Army Long Service and Good Conduct Medal (Natal)

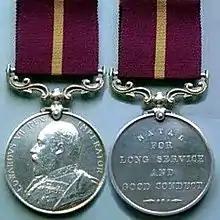
King Edward VII version

The obverse of the Queen Victoria version of the Army Long Service and Good Conduct Medal (Natal) is identical to that of the Queen Victoria version of the Distinguished Conduct Medal and shows a Trophy of Arms, incorporating a central shield bearing the Royal Coat of Arms, without any inscription. The King Edward VII version has the effigy of the King and is inscribed "EDWARDVS VII REX IMPERATOR" around the perimeter. Both versions have a raised rim.